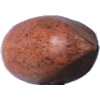
Label: Nut Pecan 1